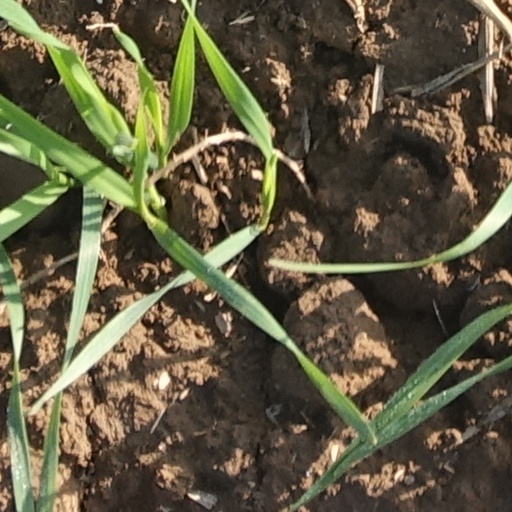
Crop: wheat